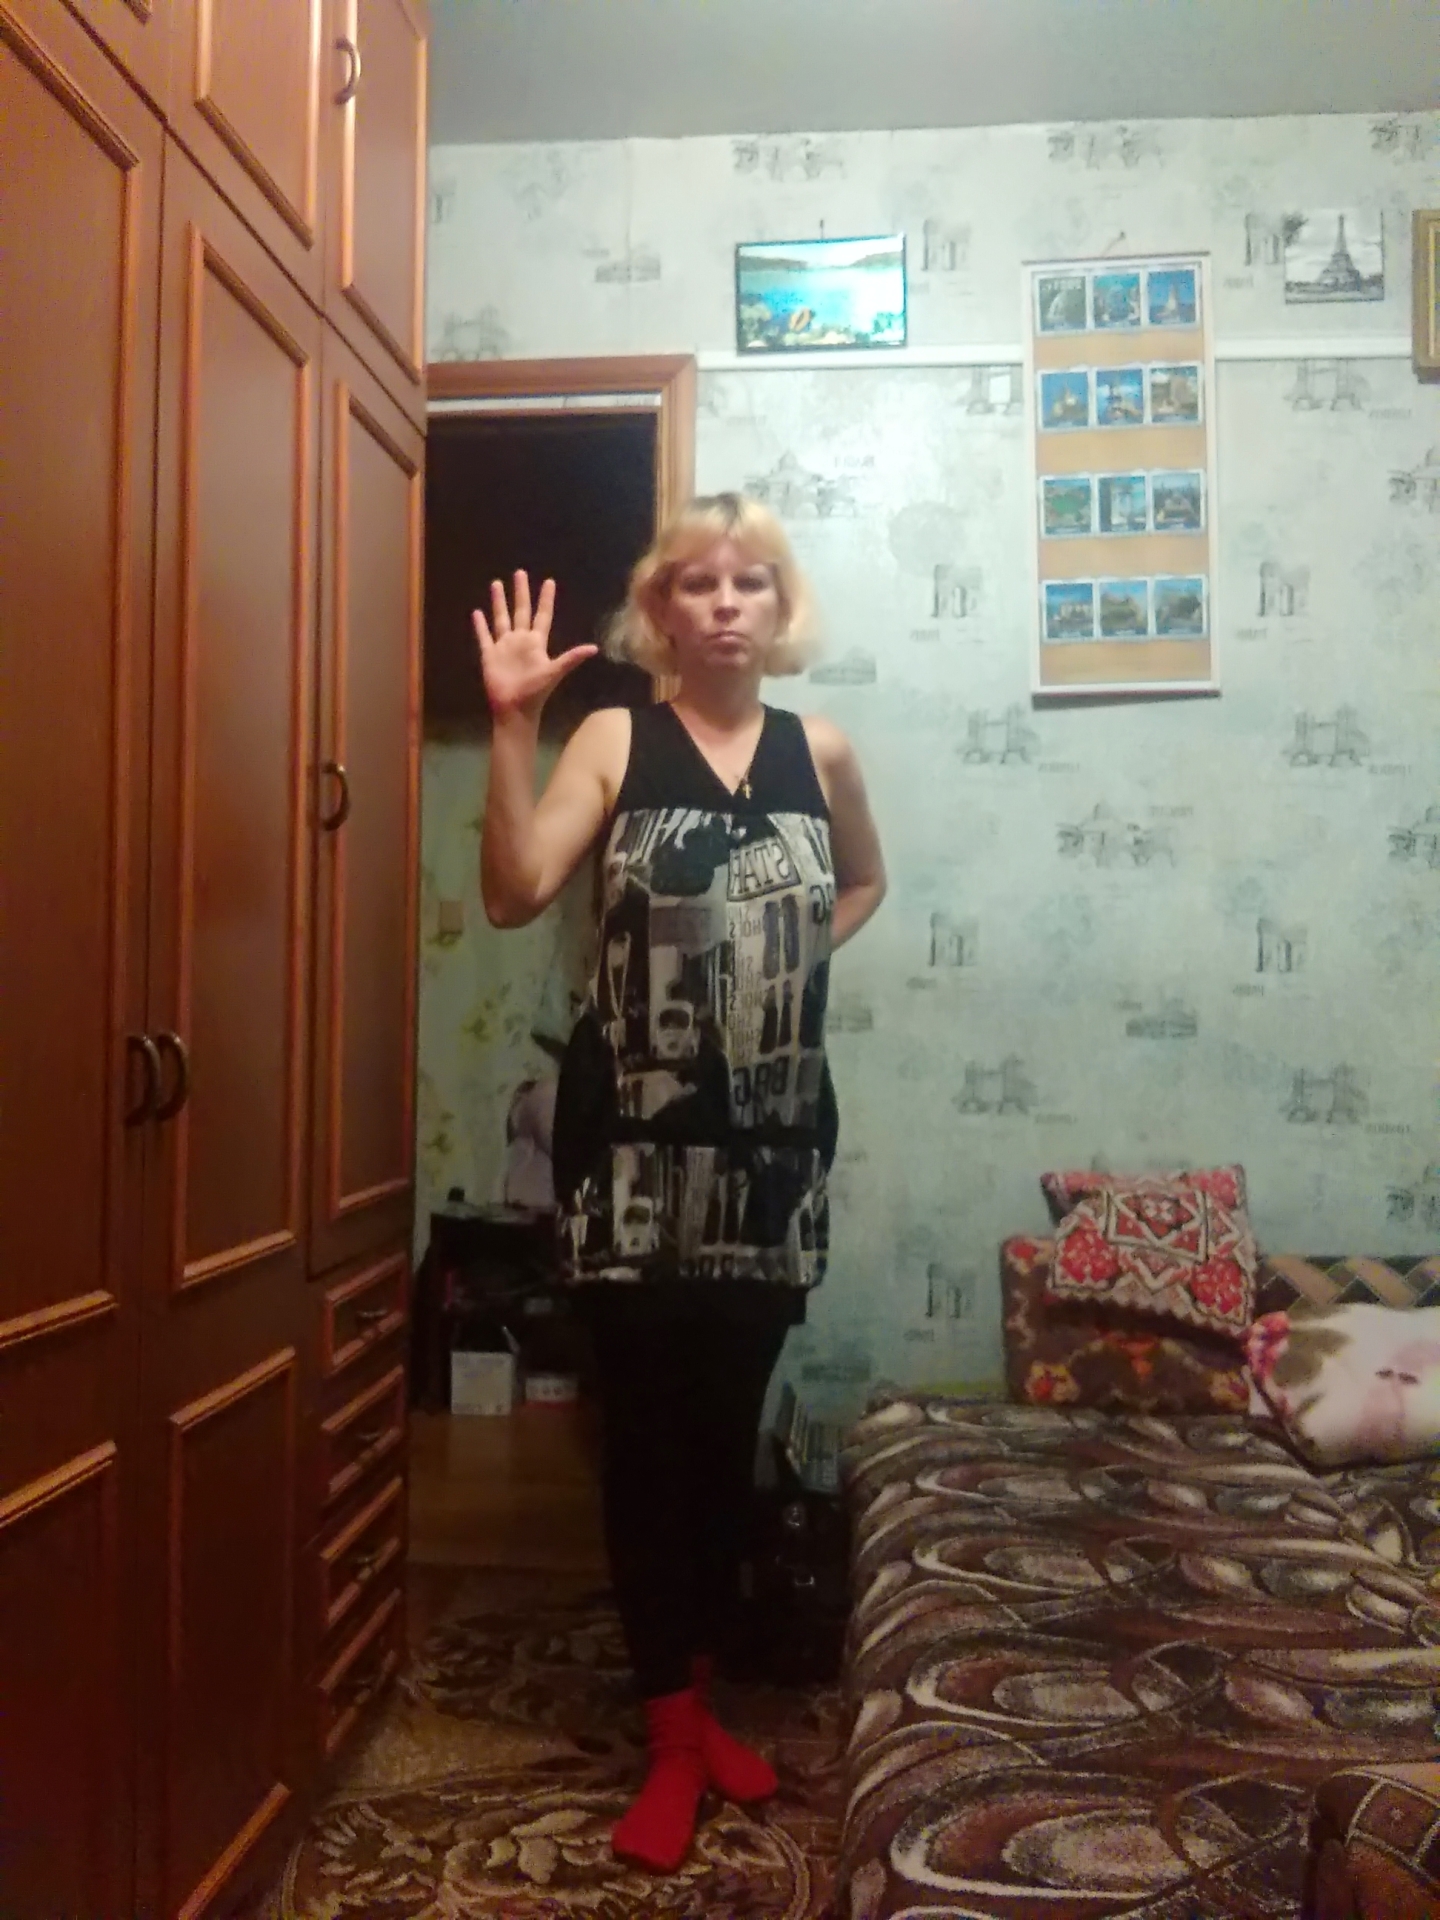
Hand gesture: palm